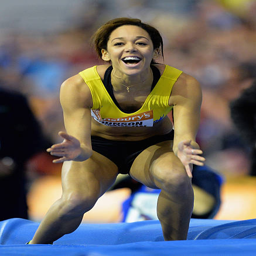
olympic athlete celebrates jumping a new national record during day .